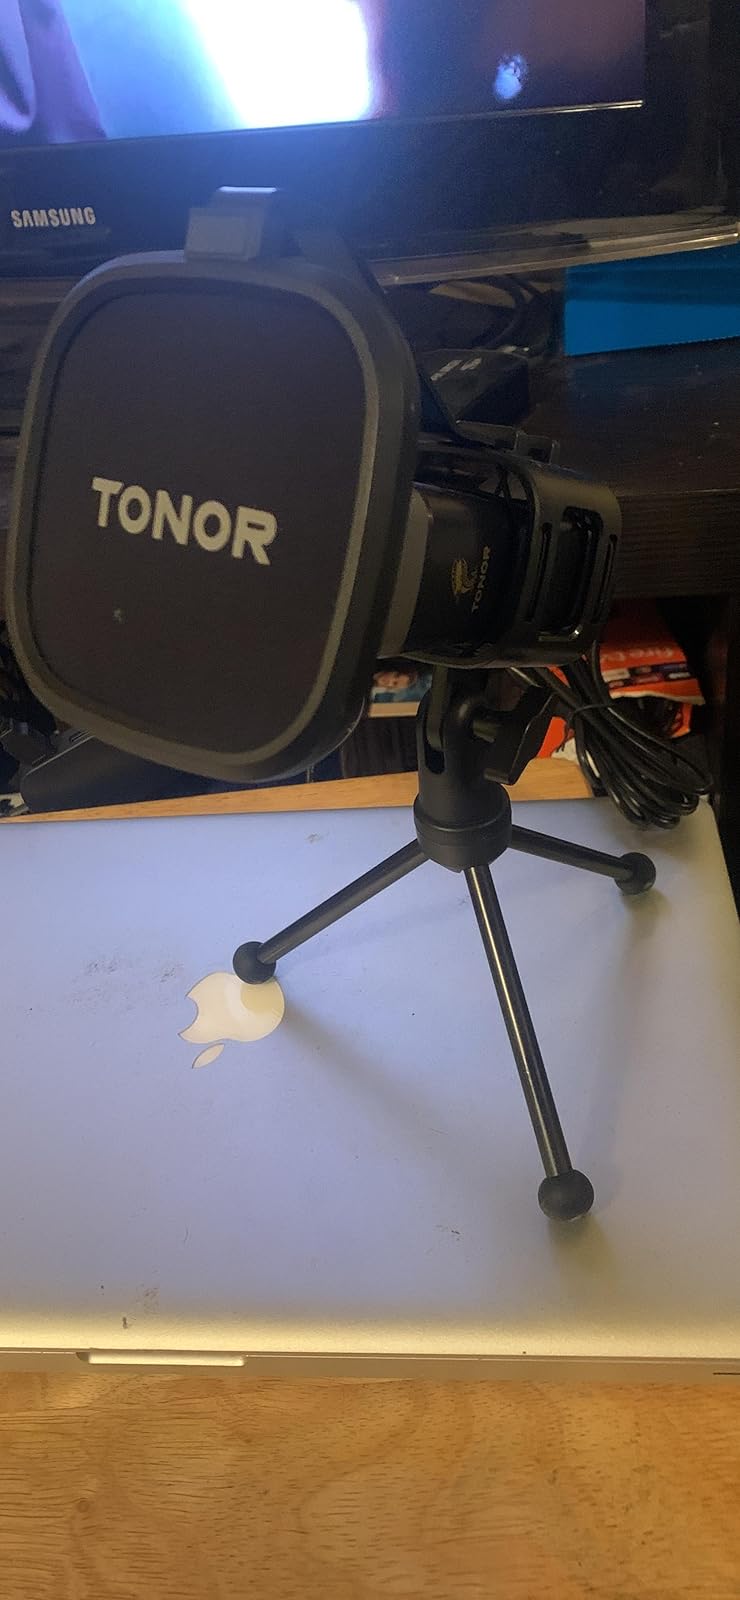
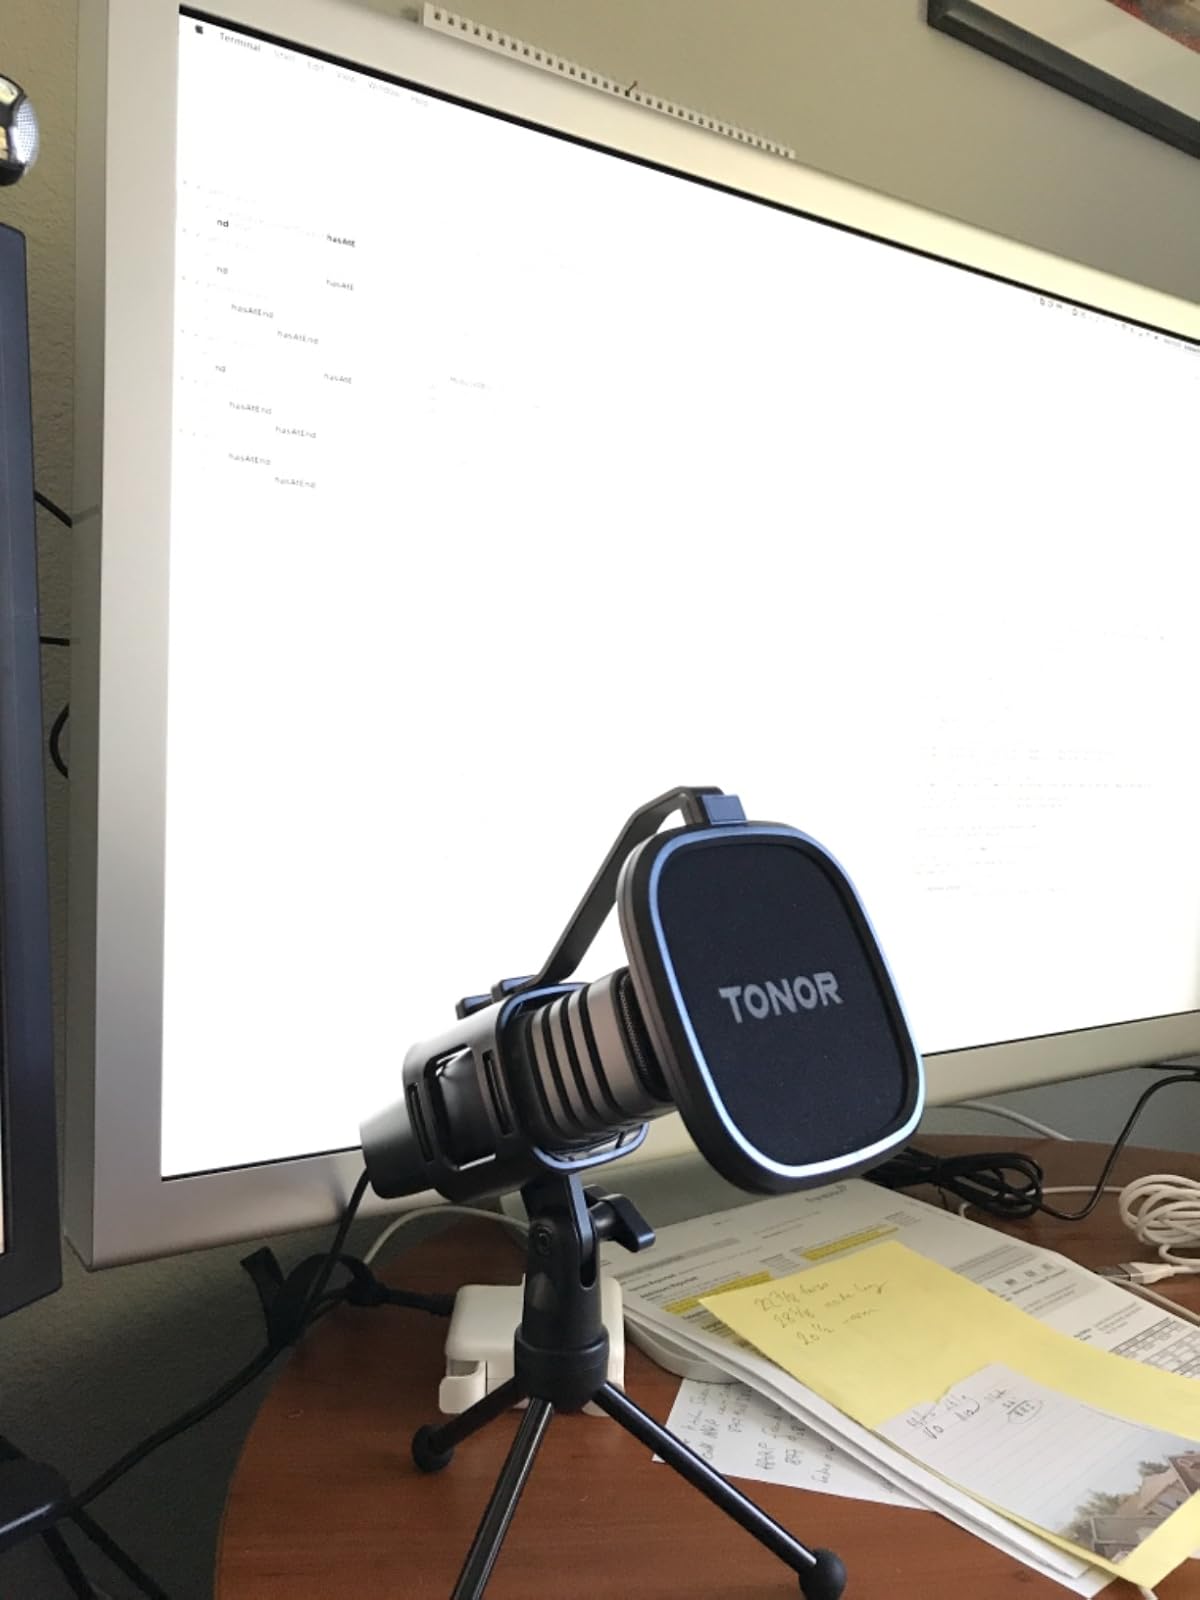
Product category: microphone
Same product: yes